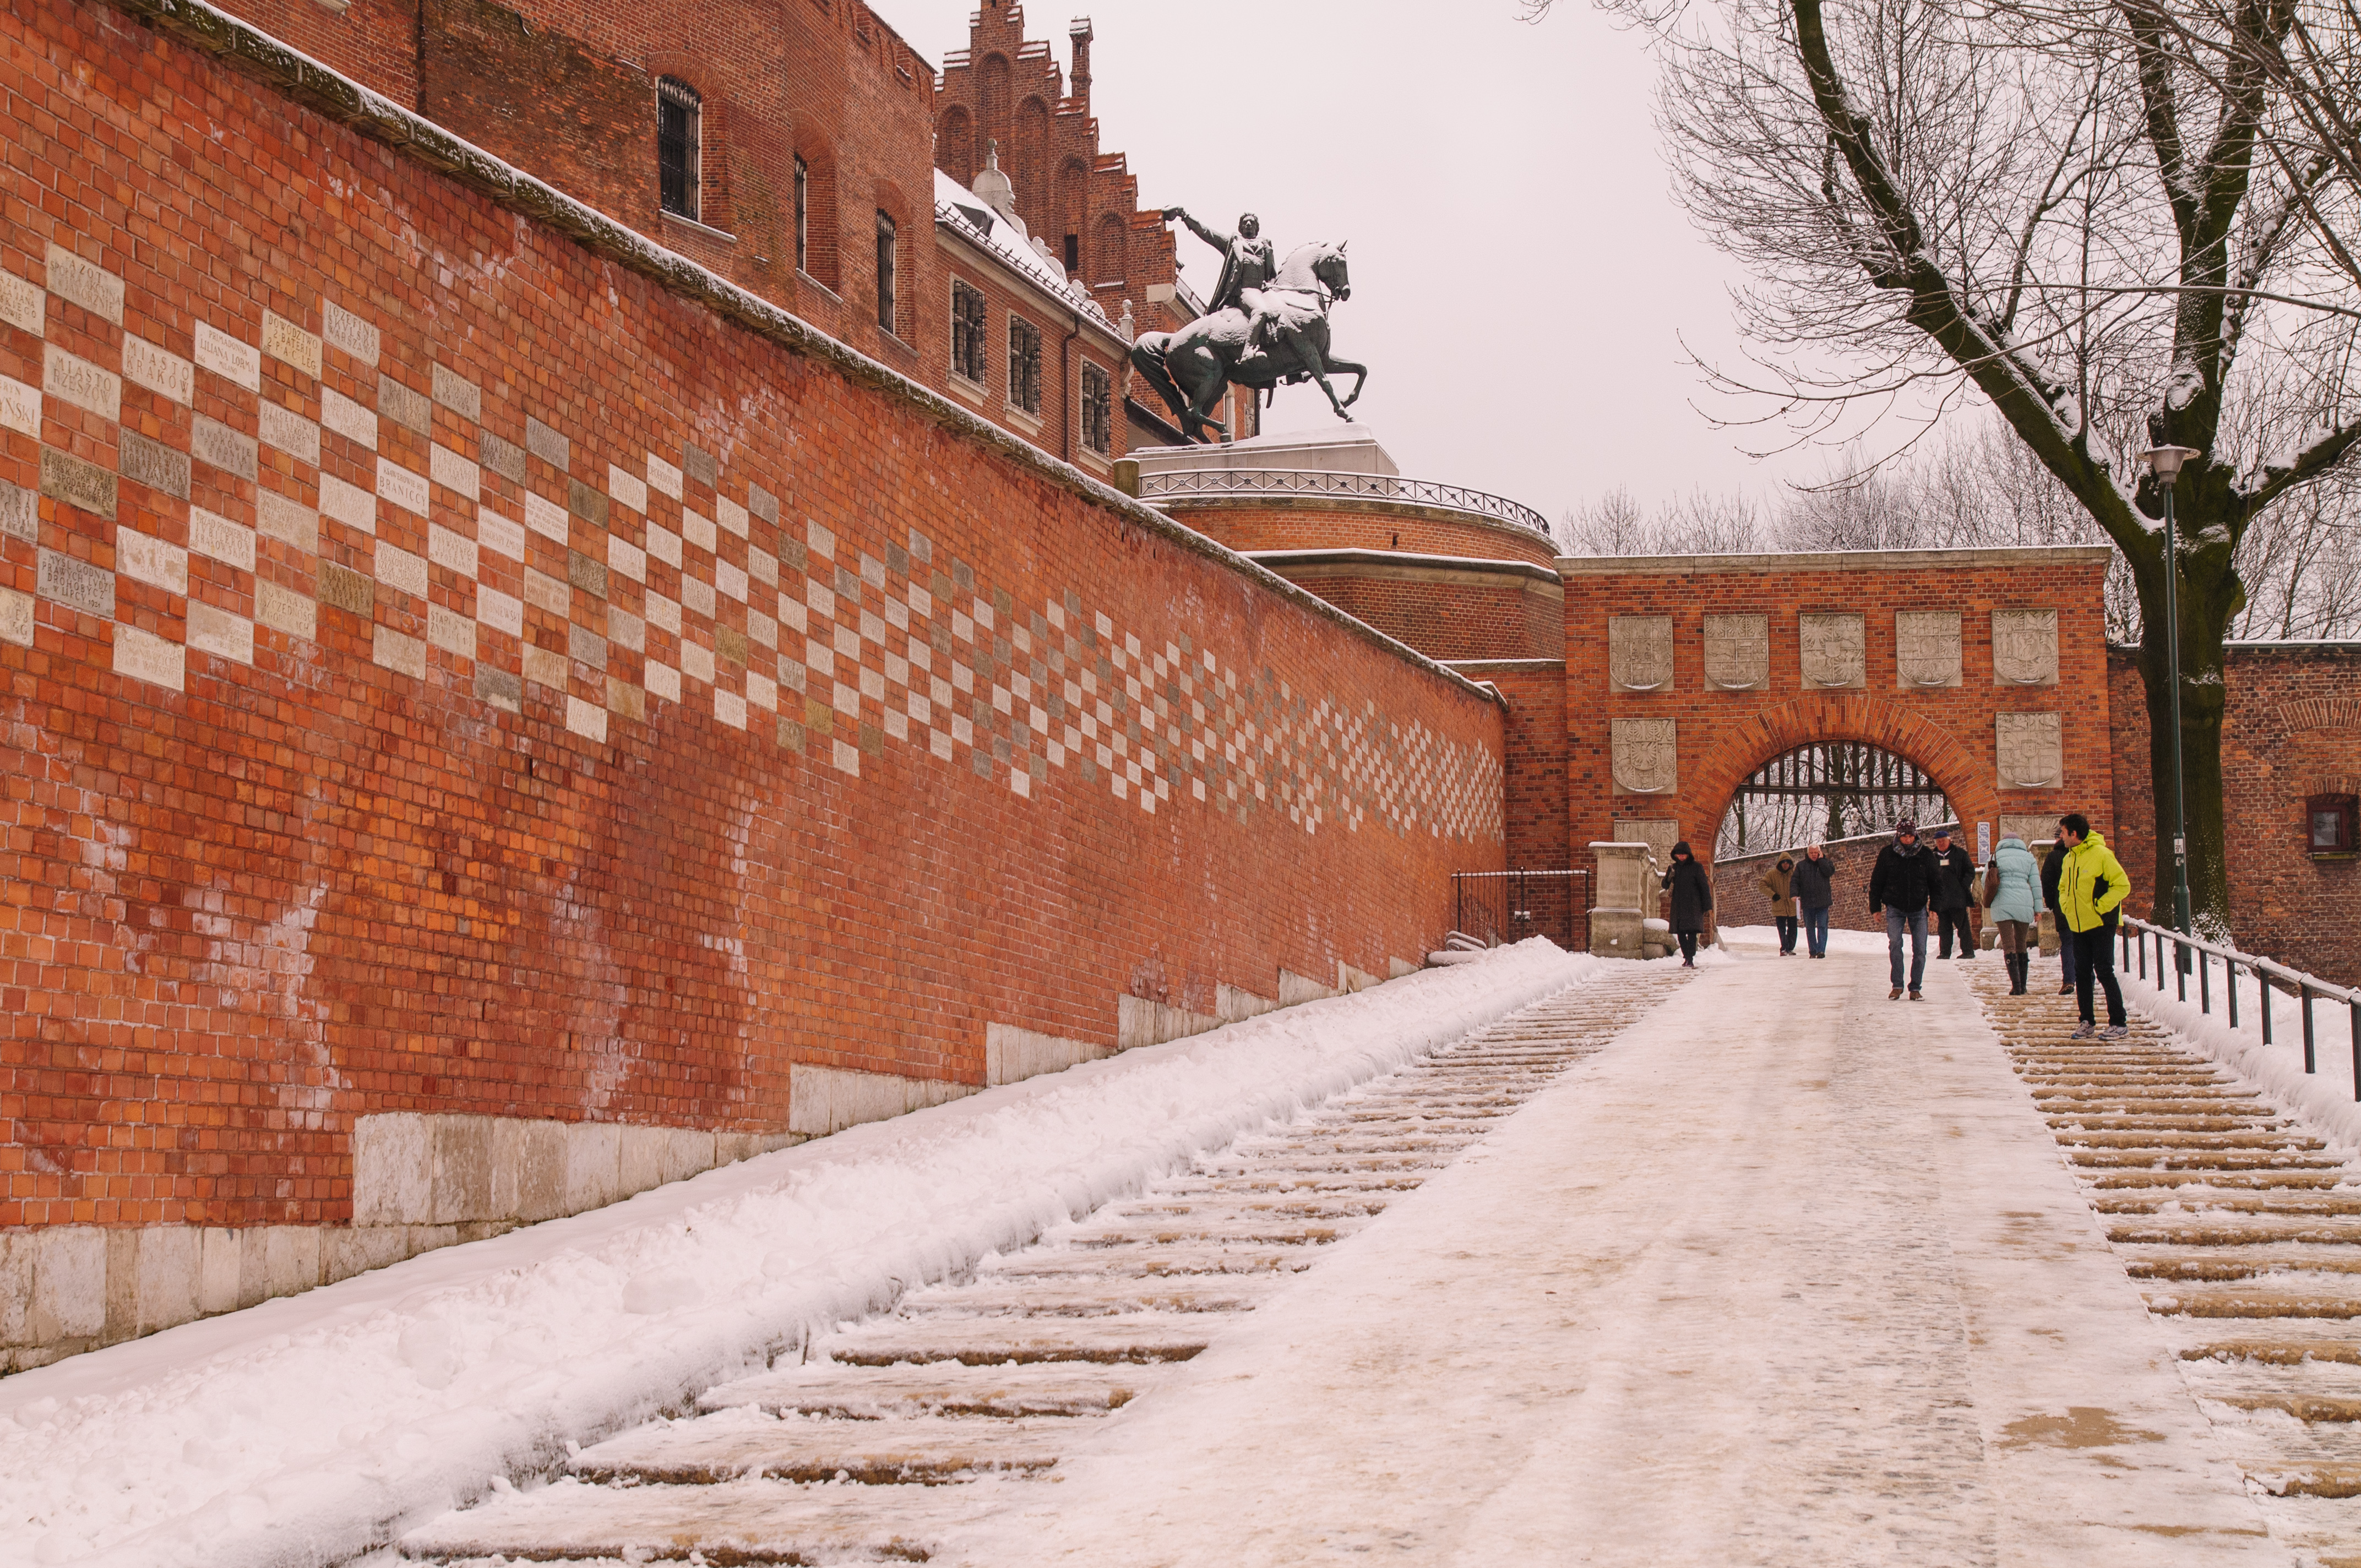
snow, winter, track, road, street, wall, transport, weather, nikon, brick, lane, season, poland, krakow, d300, neighbourhood, urban area, ancient history